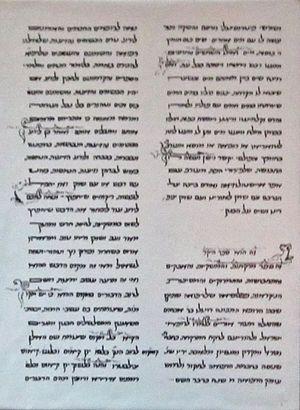
Sabbataï Donnolo est un médecin et astronome juif italien né à Oria dans les Pouilles en 913 et mort après 982. Il est le plus vieil auteur connu de traités de médecine parmi les Juifs mais aussi dans l'Europe chrétienne.